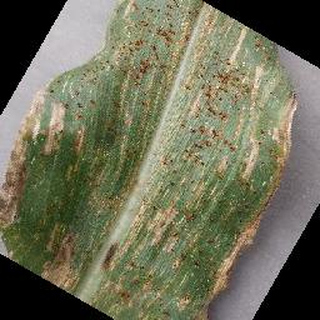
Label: corn_cercospora_leaf_spot